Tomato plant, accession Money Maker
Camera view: vertical (180 deg); turntable rotation: 30 degrees
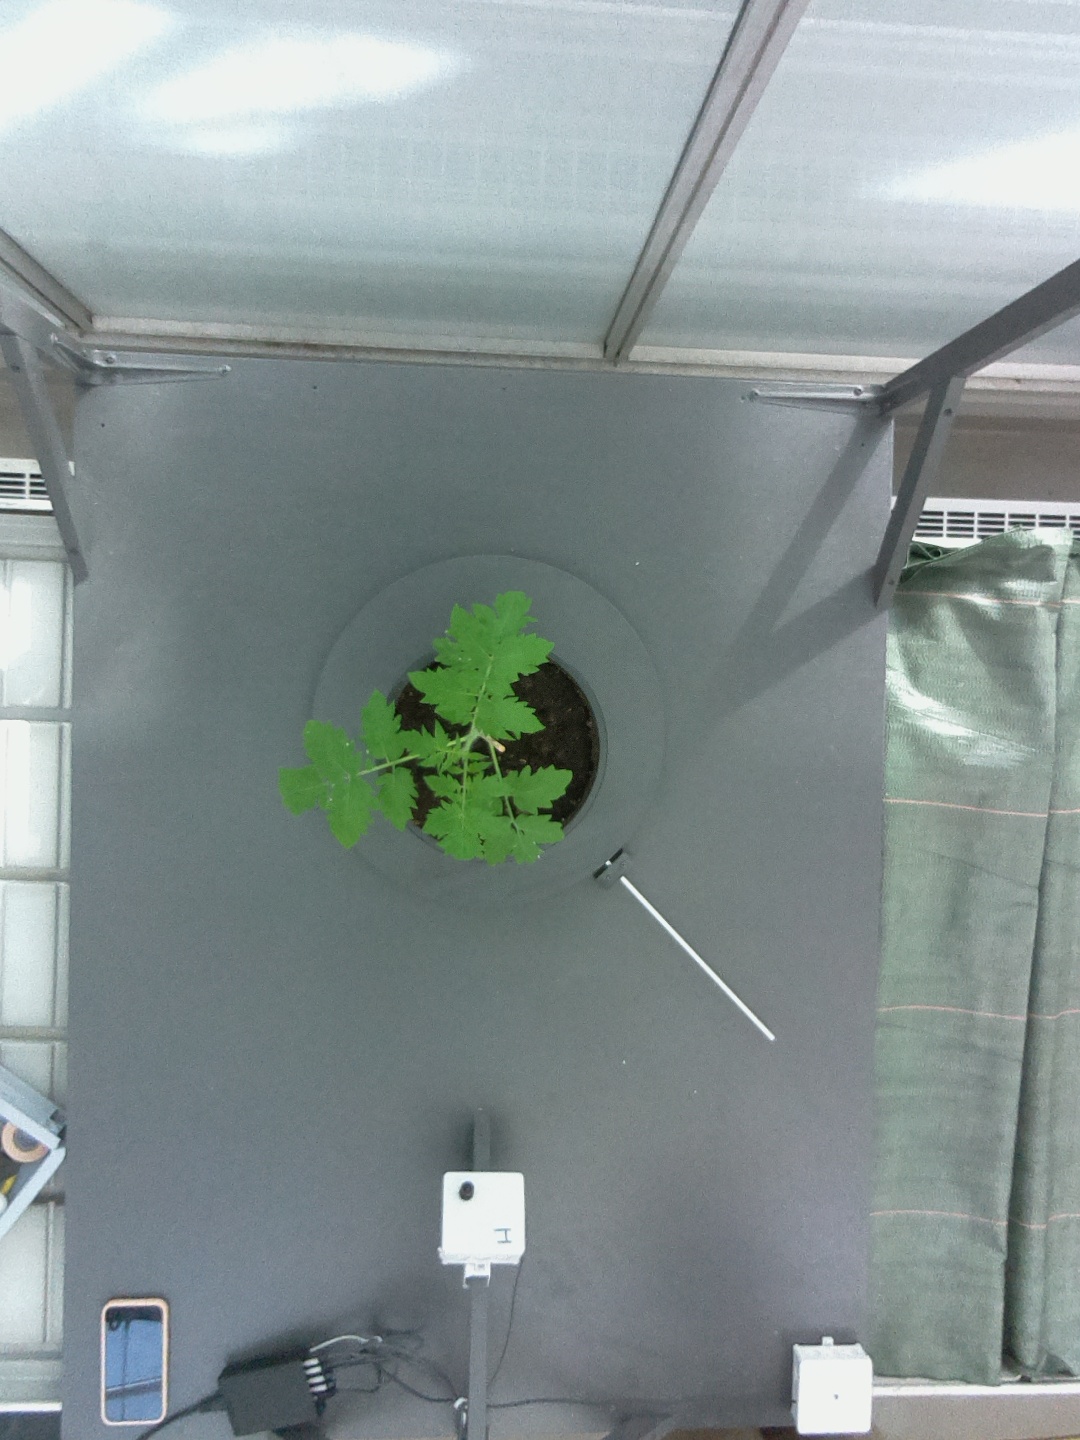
BBCH growth stage 13: 6 of true leaves visible